Methodist Church in Ireland

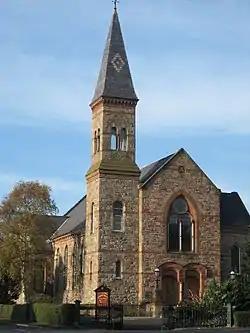
Knock Methodist Church, Belfast

The Methodist Church in Ireland works on a democratic structure. There are no bishops or ordained hierarchy. Authority in the Church is vested in the Conference and the trustees.